Mercedes-Benz E-Class (C207)

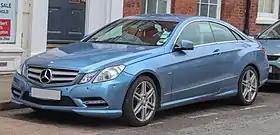

The C207/A207 Mercedes-Benz E-Class are coupé and convertible models based on the Mercedes-Benz E-Class (W212) sedan chassis. It was produced between 2008 and 2017 as the successor to the previous C209/A209 CLK-Class. The body styles of the range are 2-door coupé (C207) and 2-door convertible (A207).